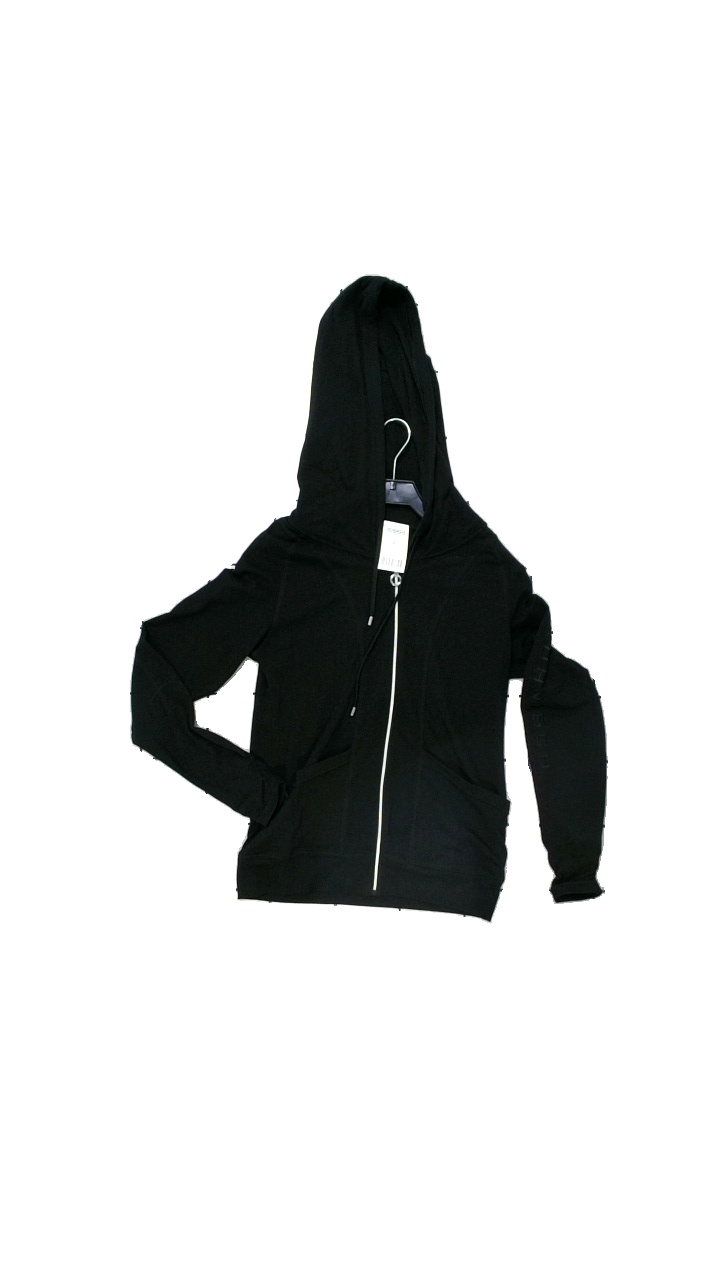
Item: Hoodie (Ladies)
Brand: Röhnish
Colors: Black
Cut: Regular
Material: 65%Bommul,30%Polyester,5%Elastan
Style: Sports
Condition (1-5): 3
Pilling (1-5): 3
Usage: Reuse
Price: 50-100